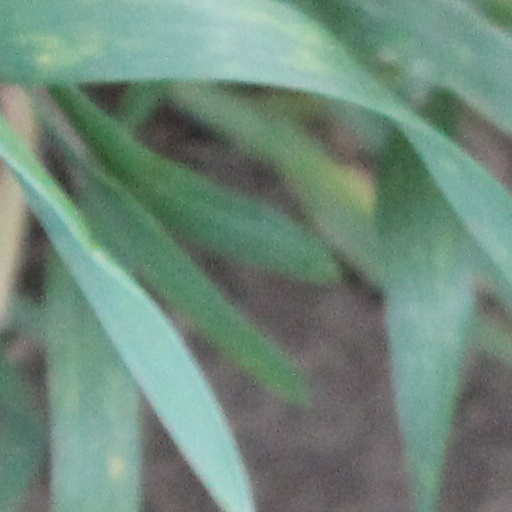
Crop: wheat